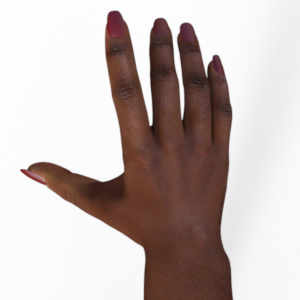
Label: paper